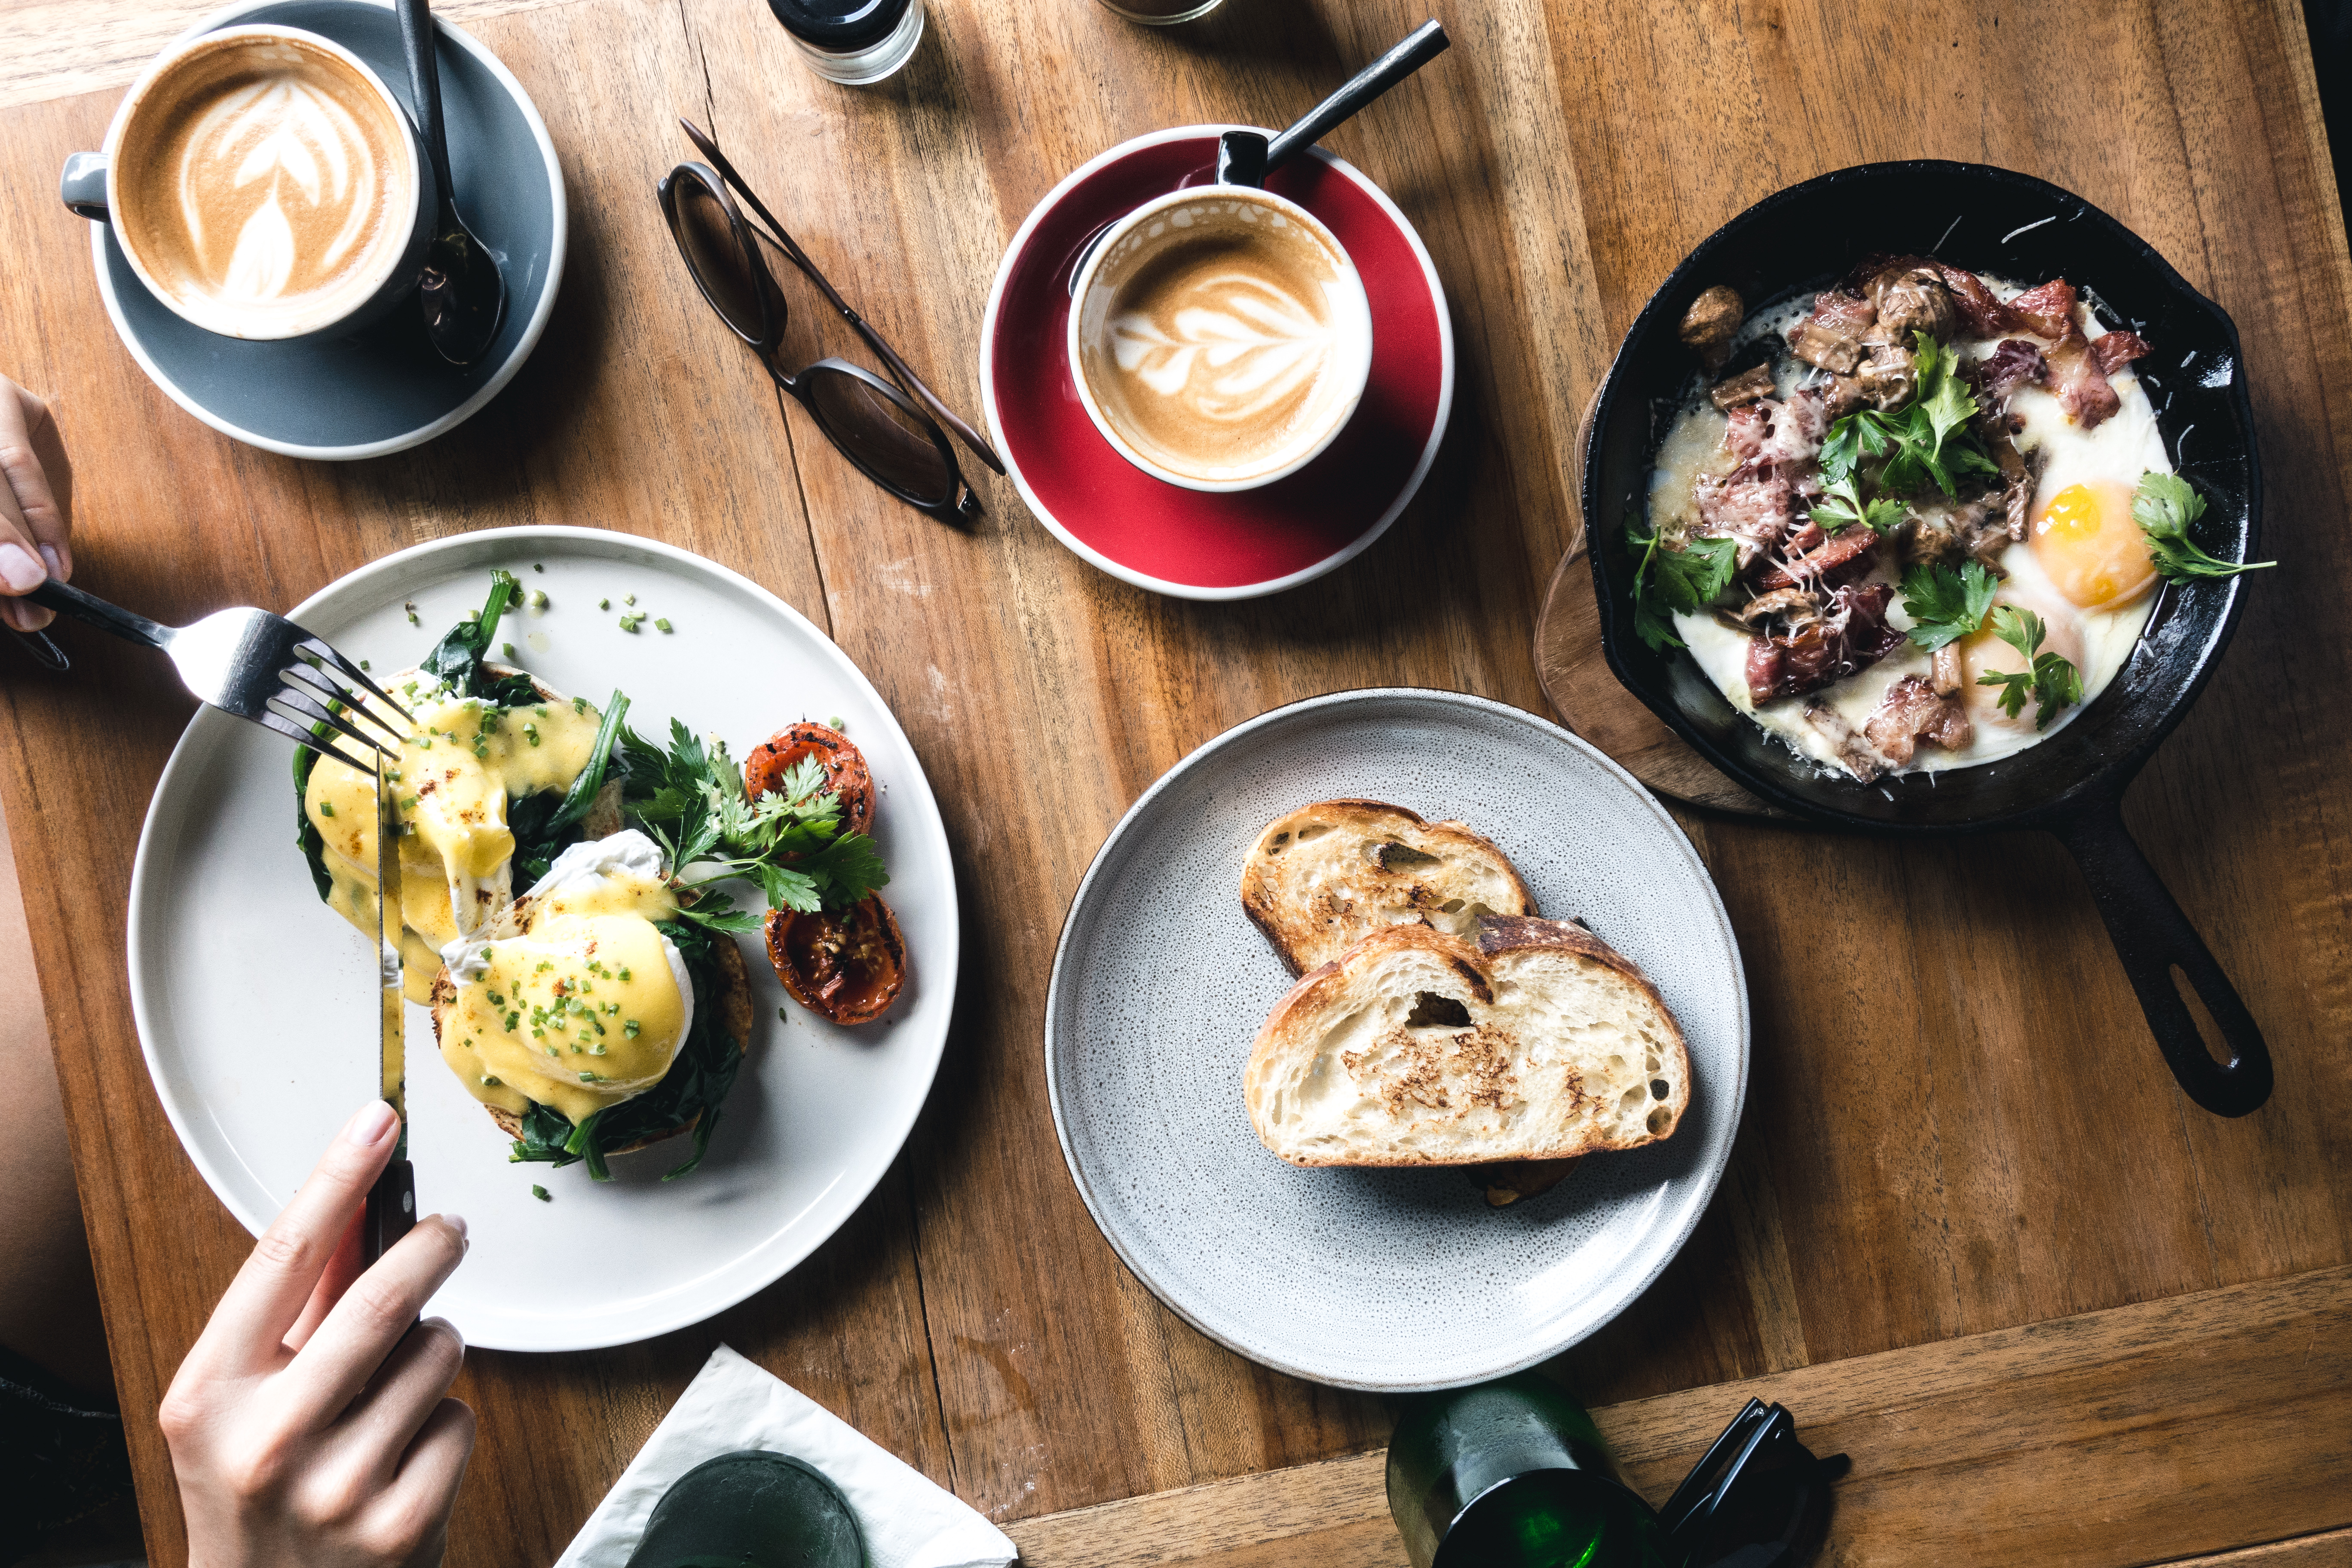
dish, food, cuisine, meal, brunch, ingredient, breakfast, lunch, comfort food, produce, vegetarian food, recipe, finger food, supper, superfood